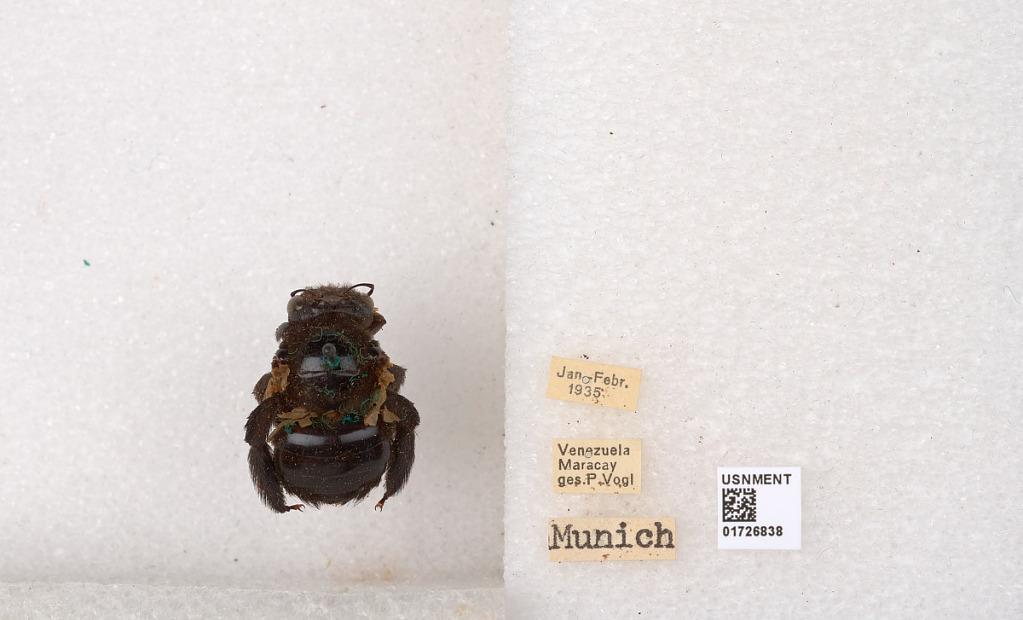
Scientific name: Xylocopa (Neoxylocopa) frontalis (Olivier)
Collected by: P. Vogl
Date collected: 1935-1-1
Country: Venezuela
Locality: Maracay